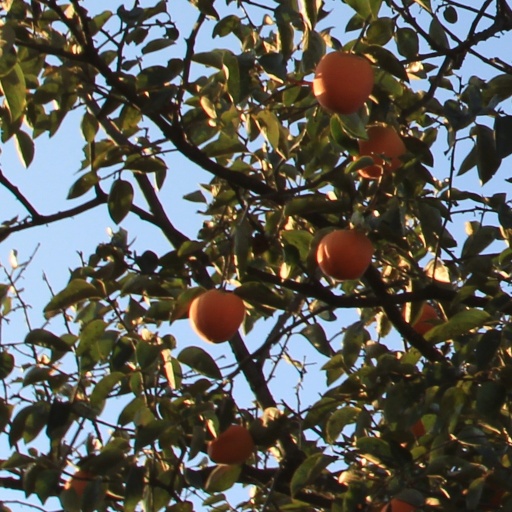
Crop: grape